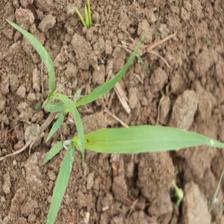
Label: Sorghum